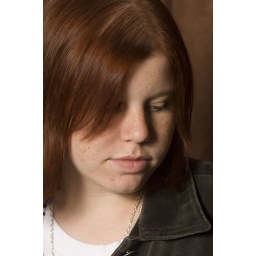
There will be no white flag above my door